Superman (franchise)

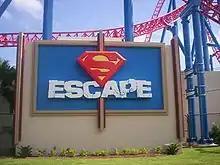
Superman Escape at Warner Bros. Movie World

Superman was a daily newspaper comic strip which began on January 16, 1939, and a separate Sunday strip was added on November 5, 1939. These strips ran continuously until May 1966. In 1941, the McClure Syndicate had placed the strip in hundreds of newspapers. At its peak, the strip, featuring Superman, was in over 300 daily newspapers and 90 Sunday papers, with a readership of over 20 million.